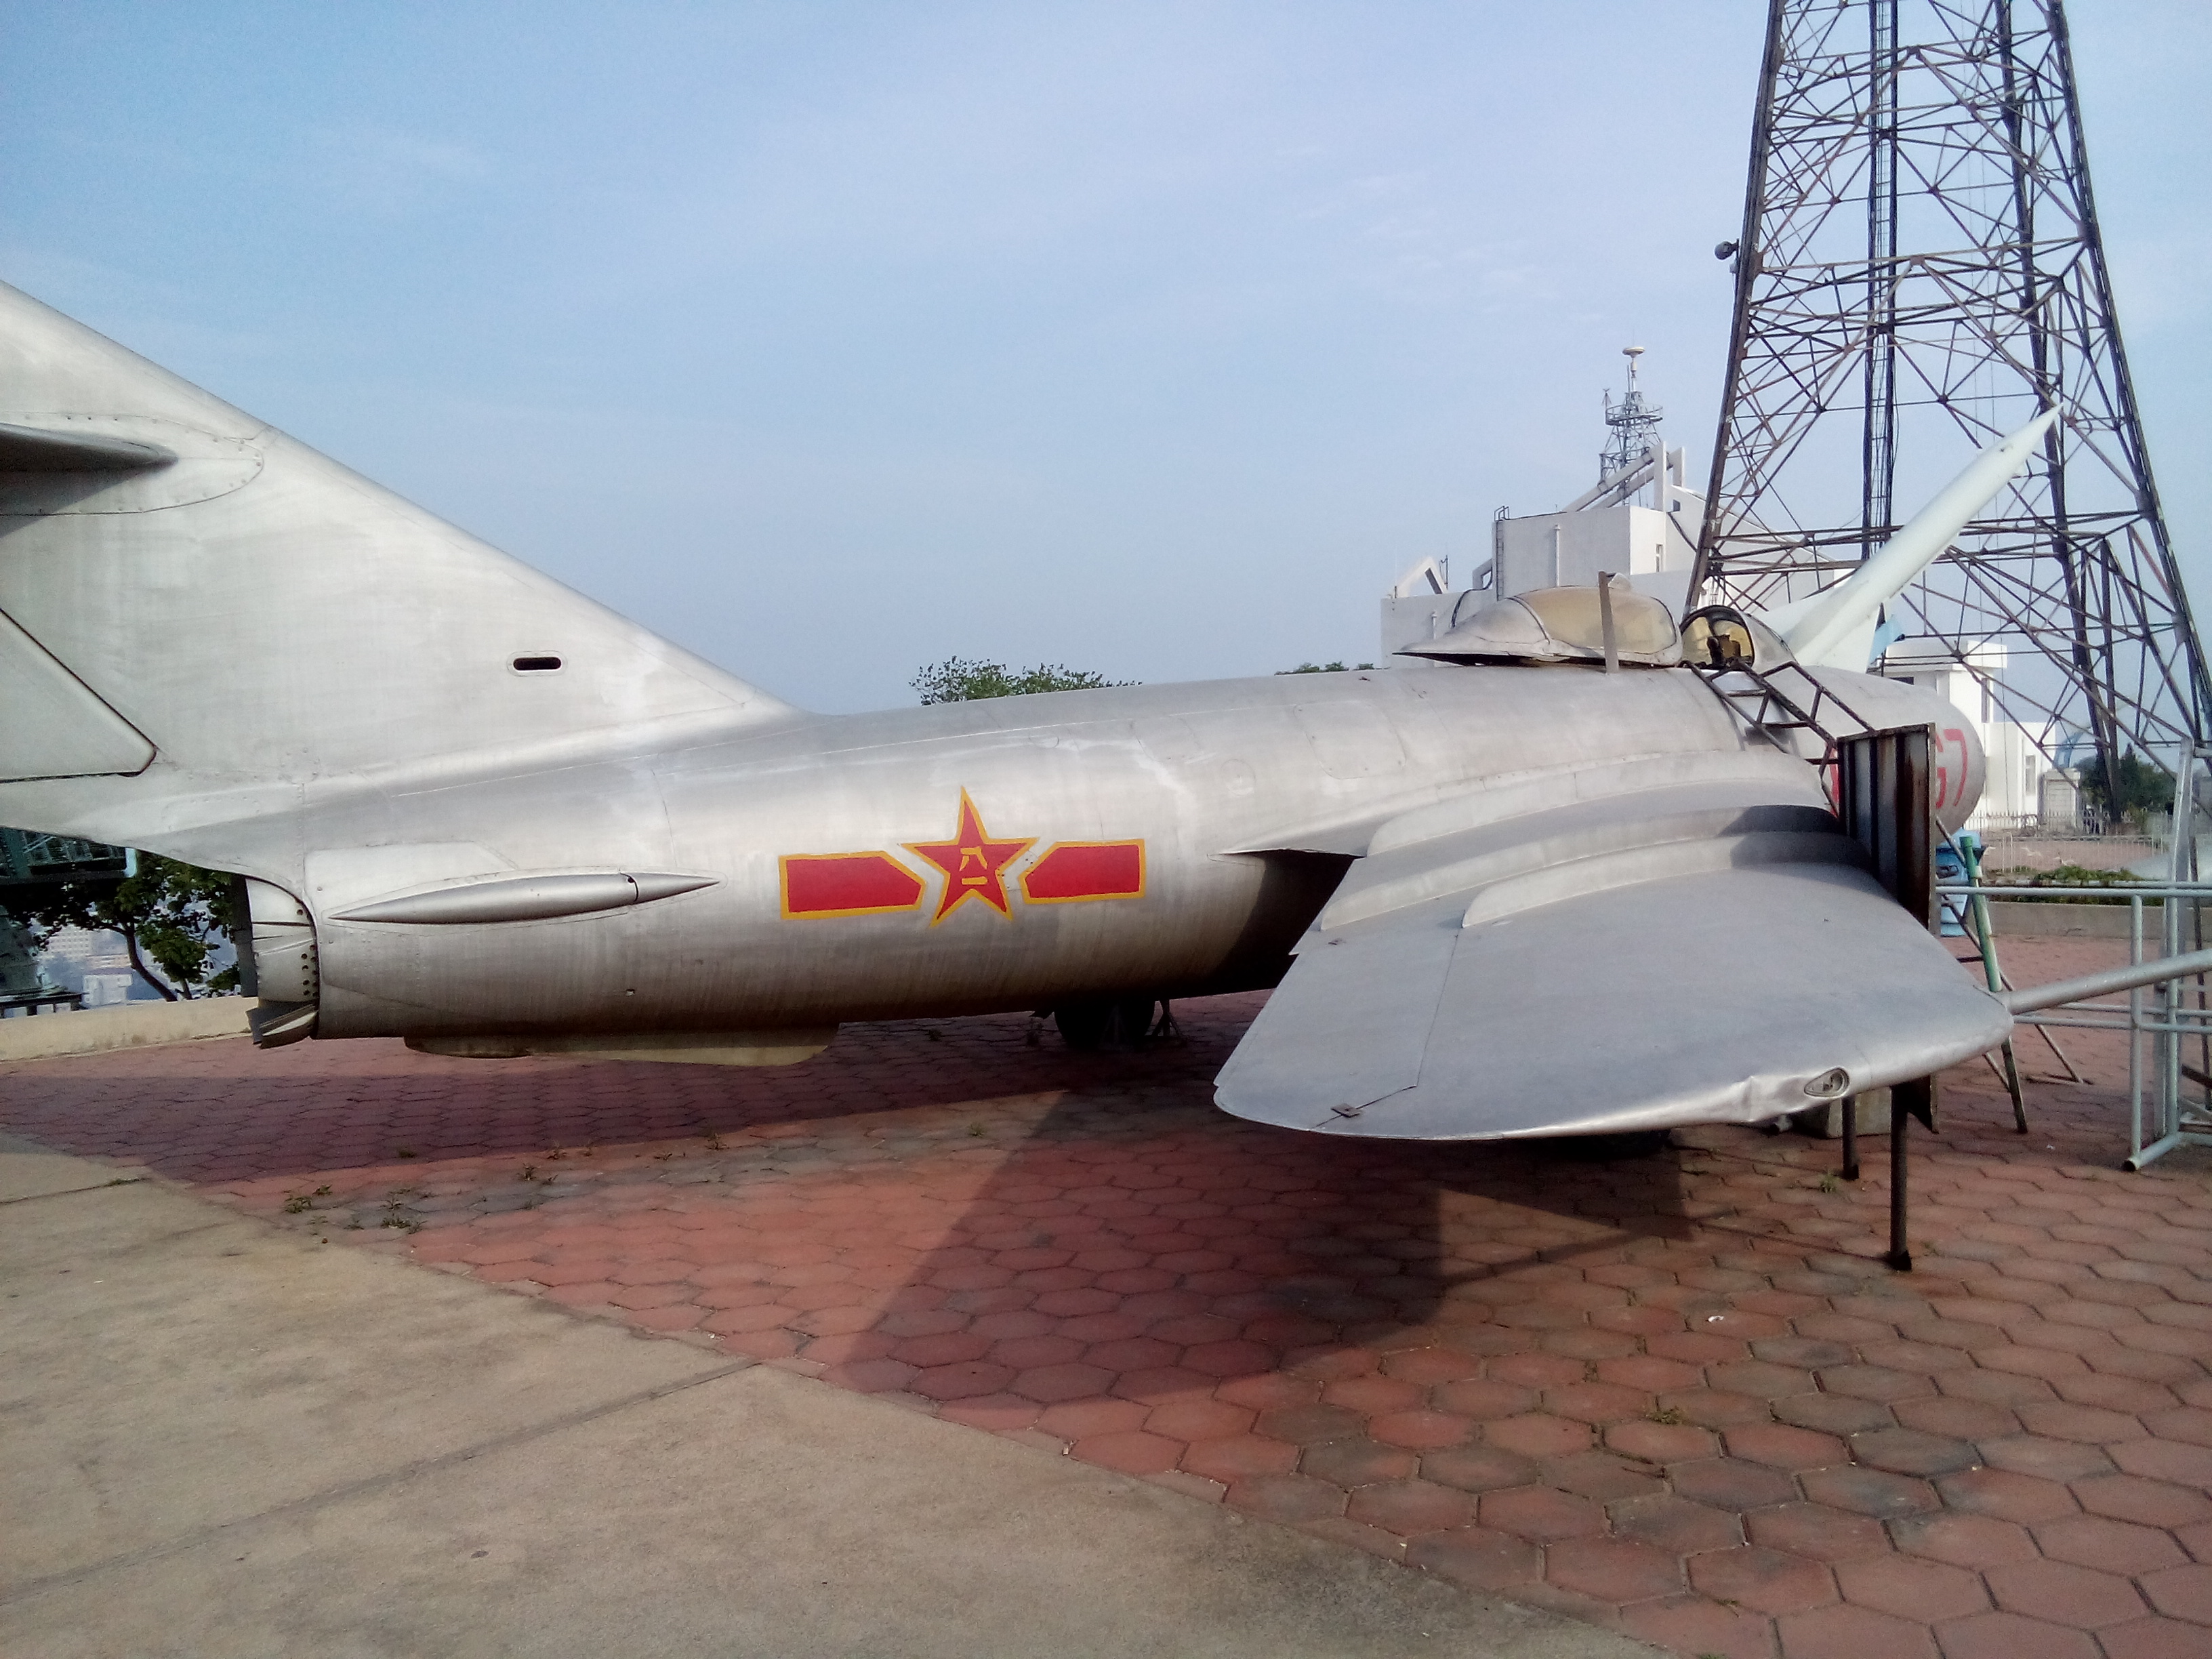
military, plane, war, relic, asia, jet, aircraft, museum, sky, airplane, aerospace manufacturer, cloud, fighter aircraft, aviation, vehicle, military aircraft, composite material, jet aircraft, engineering, flap, aerospace engineering, Mikoyan gurevich mig 21, flight, ground attack aircraft, air force, shade